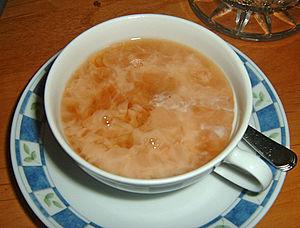
Weener est une ville allemande située au Nord de la Basse-Saxe, dans l’arrondissement de Leer, près de la frontière avec les Pays-Bas.